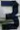
Number: 3